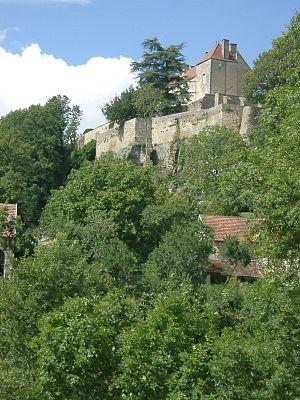
Château de Frôlois août 2006 photo personnelle - Henri JACHET
Frôlois est une commune française située dans le département de la Côte-d'Or en région Bourgogne-Franche-Comté.
Cet article recense de manière non exhaustive les châteaux, maisons fortes, mottes castrales, situés dans le département français de la Côte-d'Or. Il est fait état des inscriptions et classements au titre des monuments historiques.